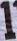
Number: 1